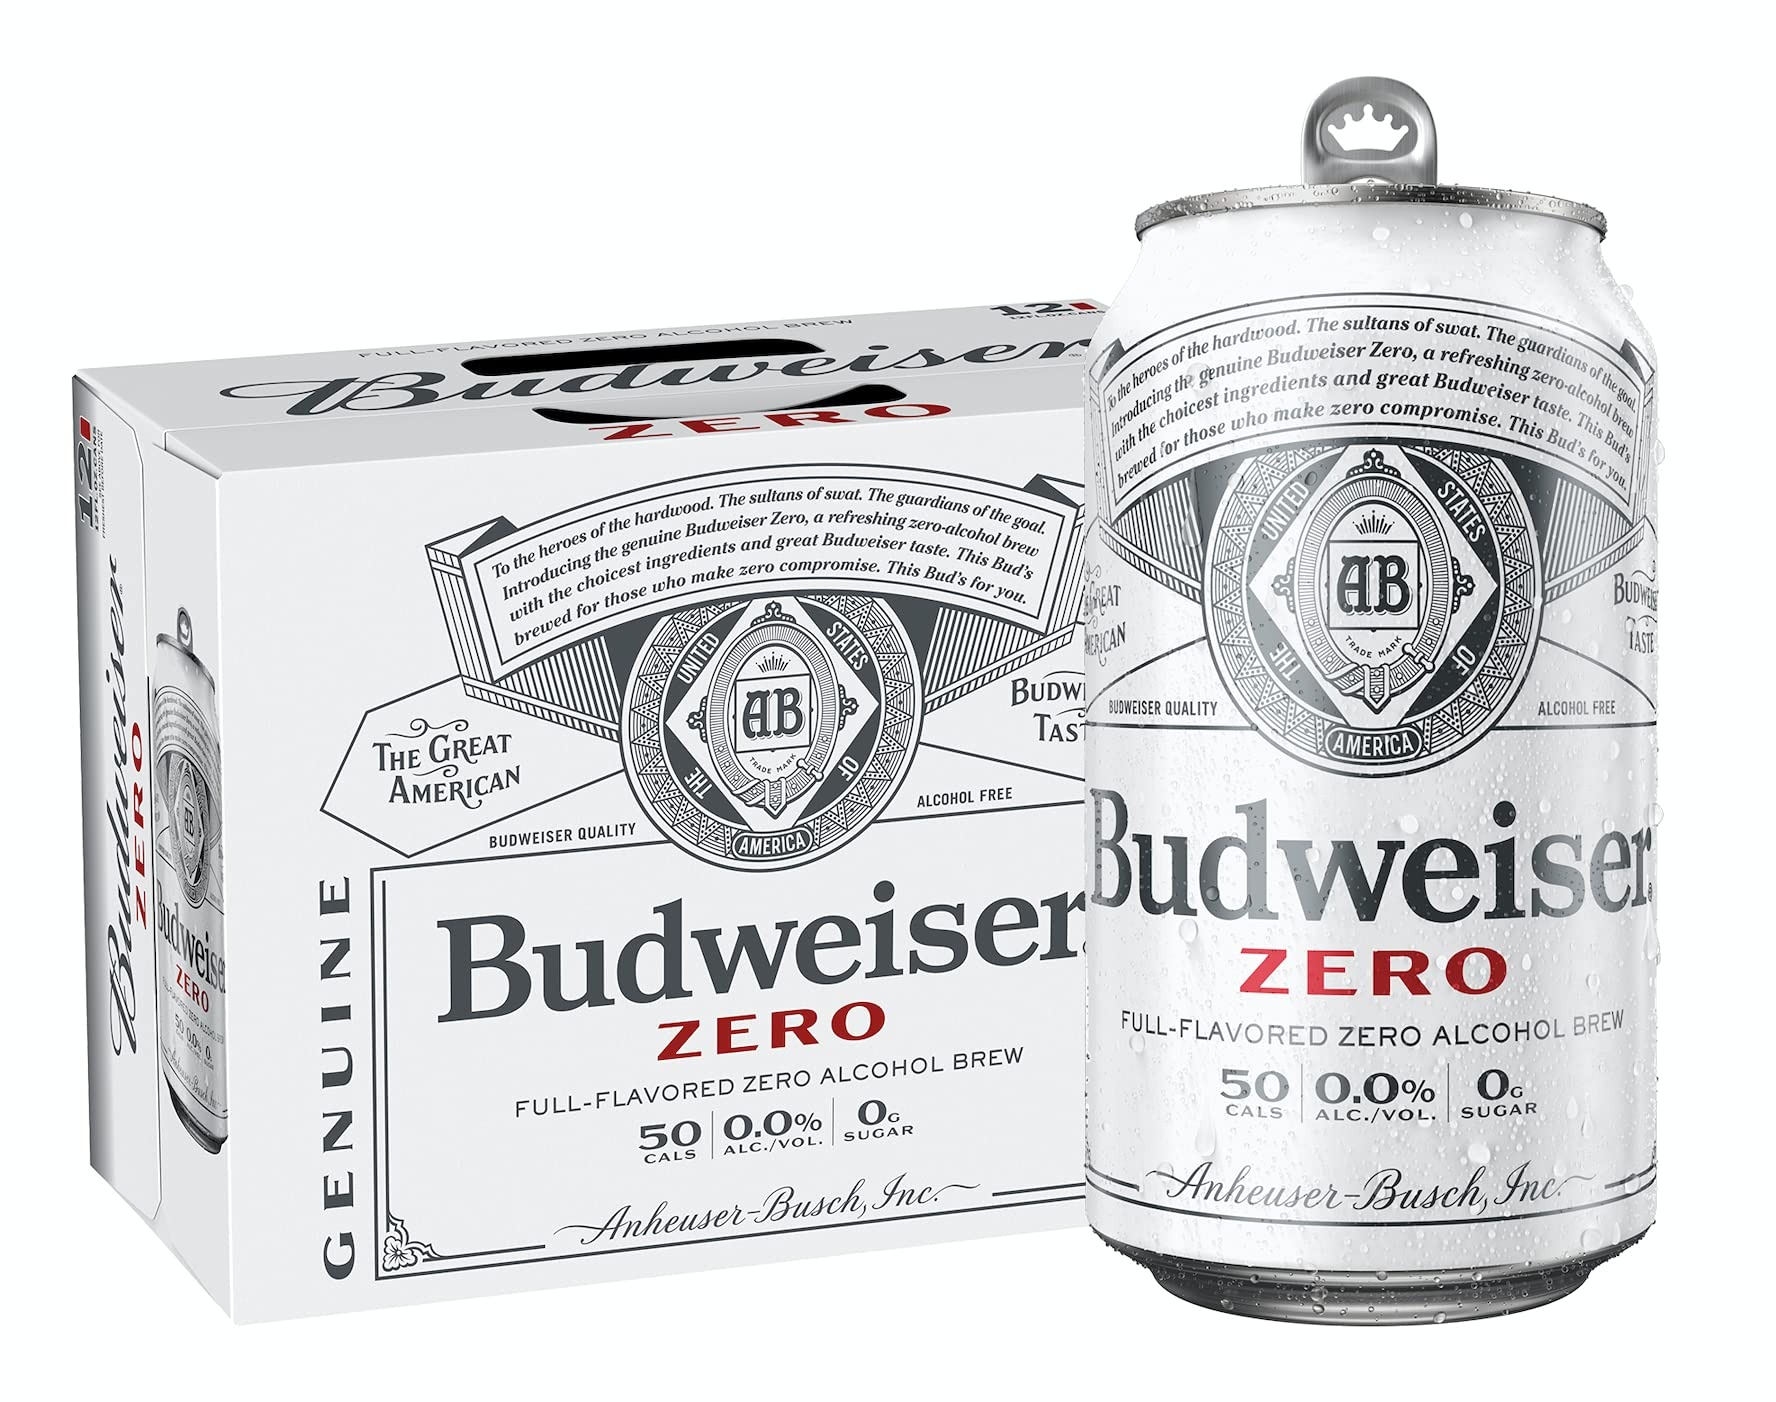
Item Name: Orchard Hill [Pack of 12] Budweiser Full Flavored Zero Alcohol Brew, 0.00 ALC, NA Non-Alcoholic Beer, 50 Cal, Zero Sugar, Cans, 12 Fl Oz (Pack of 12)
Bullet Point 1: Budweiser Full Flavored Zero Alcohol Brew, 0.00 percent ALC, NA Non-Alcoholic Beer, 50 Cal, Zero Sugar, Cans
Bullet Point 2: Pack of 12, 12 Fl Oz Each
Bullet Point 3: Unit count type: Count
Product Description: [Pack of 12] Budweiser Full Flavored Zero Alcohol Brew, 0.00 Percent ALC, NA Non-Alcoholic Beer, 50 Cal, Zero Sugar, Cans - 12 Fl Oz
Value: 144.0
Unit: Fl Oz

Price: 12.12